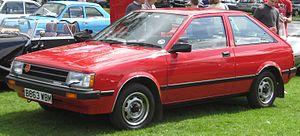
Nissan Cherry (selon le nom en Europe y comprennent RU)
Datsun Cherry, puis Nissan Cherry a été le nom de quatre générations d’automobiles compactes fabriquées par le constructeur japonais Datsun-Nissan. Elles ont été le modèle d’entrée de gamme de ce constructeur jusqu'à l'arrivée de la Micra. Au Japon, la Cherry s'appelait Pulsar.